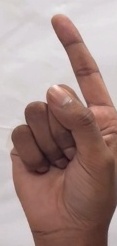
ASL sign: Z